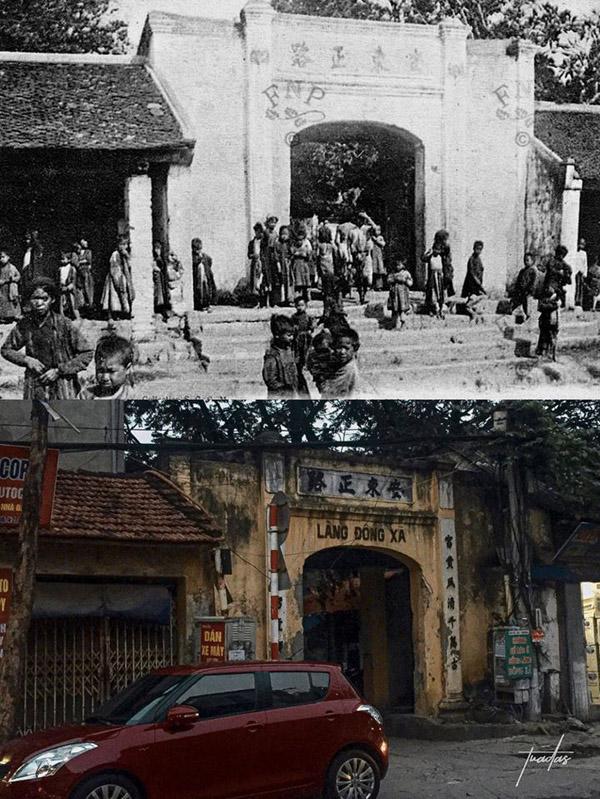
hai bức ảnh mô tả sự khác nhau của cổng làng ngày trước và ngày nay